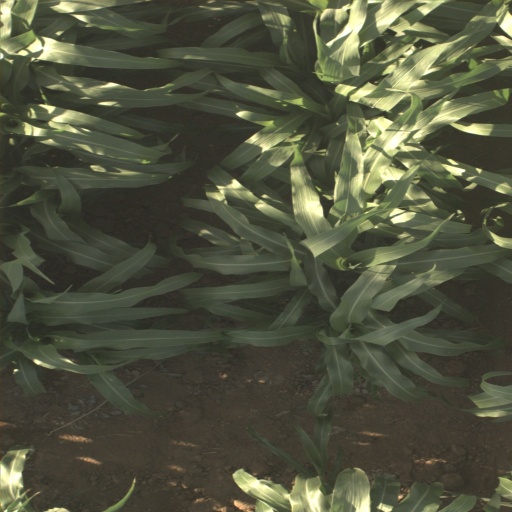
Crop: sorghum